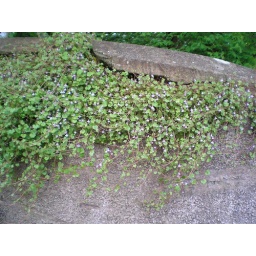
flowers in a crannied wall